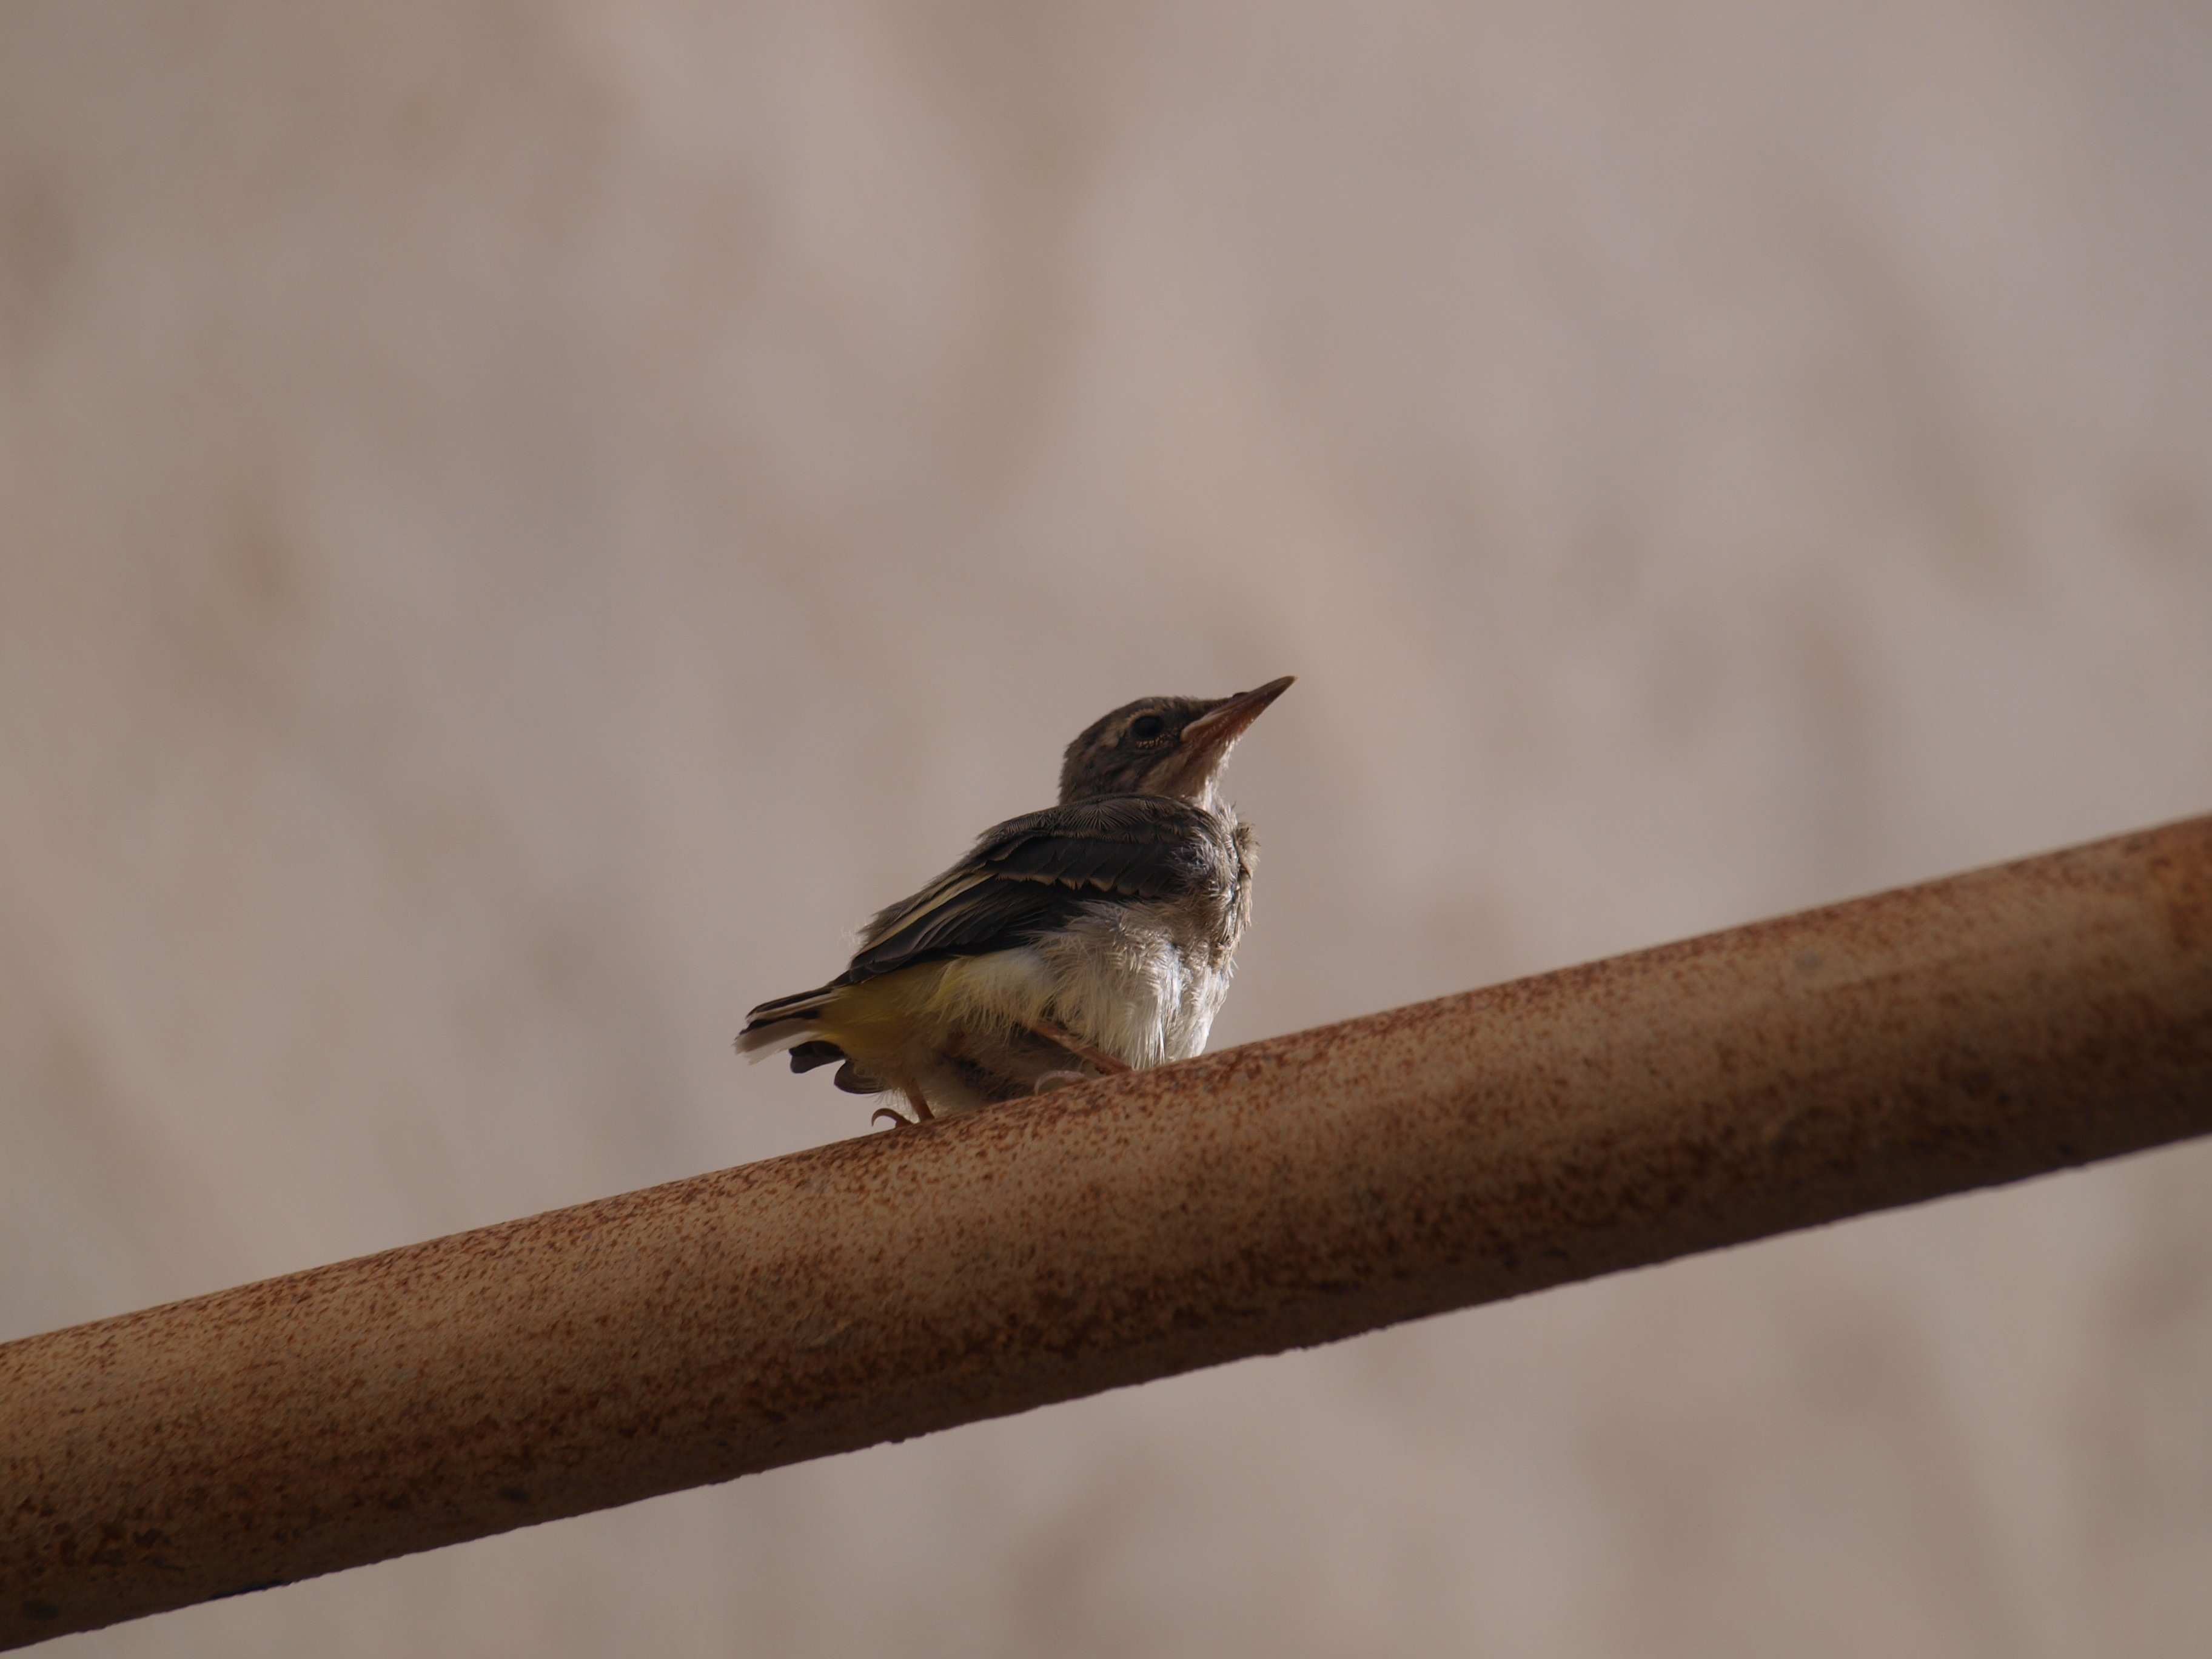
nature, branch, bird, tube, city, wildlife, beak, fauna, close up, vertebrate, sparrow, finch, swallow, brambling, wren, house sparrow, old world flycatcher, perching bird